Road speed limit enforcement in the United Kingdom

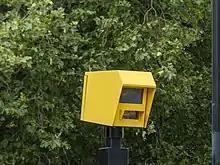
The front of a SpeedCurb camera in Millbank, London

Vehicle activated signs that illuminate to indicate to a driver that they are exceeding the speed limit – these do not result in the issuance of a penalty, merely serve as a warning.